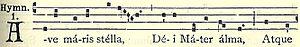
Ave Maris Stella est une hymne catholique à la Vierge Marie, qui appartient au répertoire grégorien. Son titre latin signifie « Salut, étoile de la mer ».